Basket (basketball)

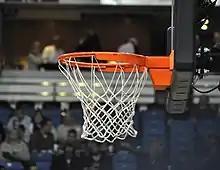
Typical professional hoop (left) with backboard (right)

The basket or hoop is a piece of basketball equipment, consisting of the rim and net. It hangs from the backboard. The first basket was a peach basket installed by James Naismith. The bottom was eventually cut out of the basket, and the basket was eventually replaced with the metal rim and net. Today there are breakaway rims.